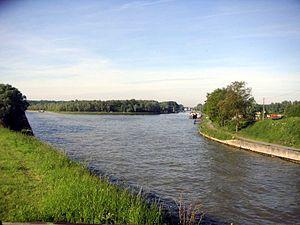
Carrefour entre le canal du nord (à droite) et le canal de la Sensée (à gauche). Port d'Arleux (Nord) sur le canal du Nord, avec l'écluse n°1 de Palluel (Pas-de-Calais) (Padawane)
Arleux est une commune française située dans le département du Nord, en région Hauts-de-France.
Le canal du Nord est un canal de jonction reliant la vallée de l'Oise au canal Dunkerque-Escaut. Il possède deux biefs de partage alimentés par pompage depuis l'Oise et l'Aisne, et reçoit également les excédents de la Somme à hauteur d’Épénancourt. Imaginé vingt ans après le plan Freycinet pour promouvoir un gabarit de navigation supérieur au canal de Saint-Quentin, sa construction, amorcée en 1913, a été interrompue par les deux guerres mondiales et les difficultés économiques de l'entre-deux-guerres. Il a été finalement ouvert à la navigation en 1965.
Le canal de la Sensée est un projet élaboré sous Napoléon pour compléter le Canal de Saint-Quentin et diminuer utilement le trajet de Dunkerque à Cambrai d'environ 63 km.